Kleist family

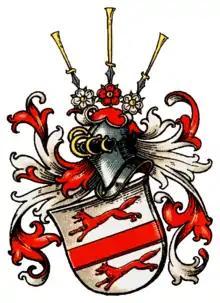
Coat of arms of the Kleist family

The House of Kleist is the name of an old and distinguished Prussian noble family, originating in Pomerania, whose members obtained many important military and administrative positions within the Kingdom of Prussia and later in the German Empire. Members of the family served as officers in Prussian and German conflicts including the War of Spanish Succession, War of the Austrian Succession, Seven Years' War, Napoleonic Wars, World War I and World War II.